False brinelling

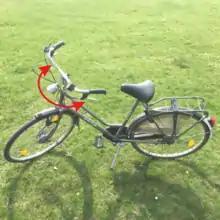
Example of an application in which false brinelling may occur

Although the car-delivery problem has been solved, there are many modern examples. A major maintenance problem is posed by pitch bearings in wind turbines, for which specialty greases had to be developed that result in almost no false brinelling damage. Similar damage may also occur in electric and electronic contacts that are subjected to vibrations during use, such as aerospace and automotive connectors and even remote-control battery compartments. Although the damage in these areas may not be as severe as the false brinelling in bearings, the damage mechanisms are similar and result in the creation of particles in the contact that can severely influence the electrical connection.